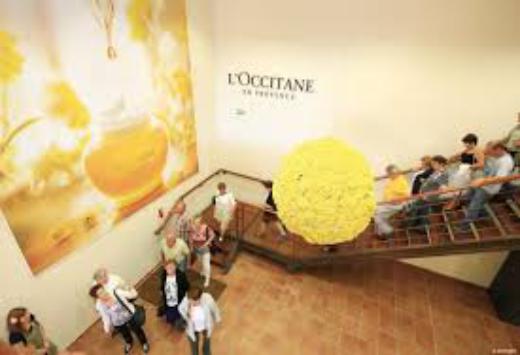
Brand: L'Occitane en Provence
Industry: Necessities